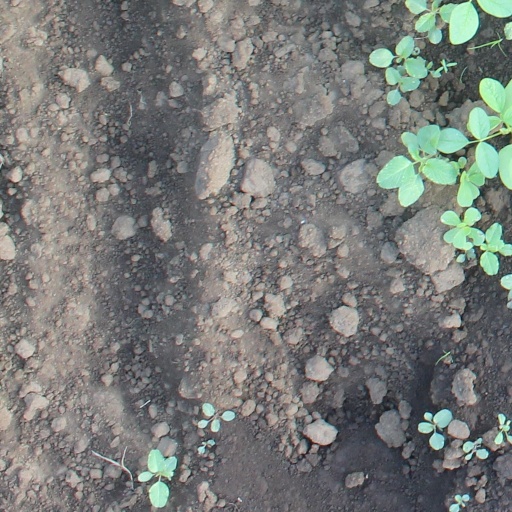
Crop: soybean